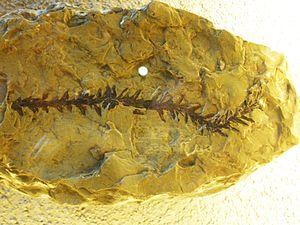
Voltzia est un genre aujourd'hui éteint de l'embranchement ou division des Pinophyta.